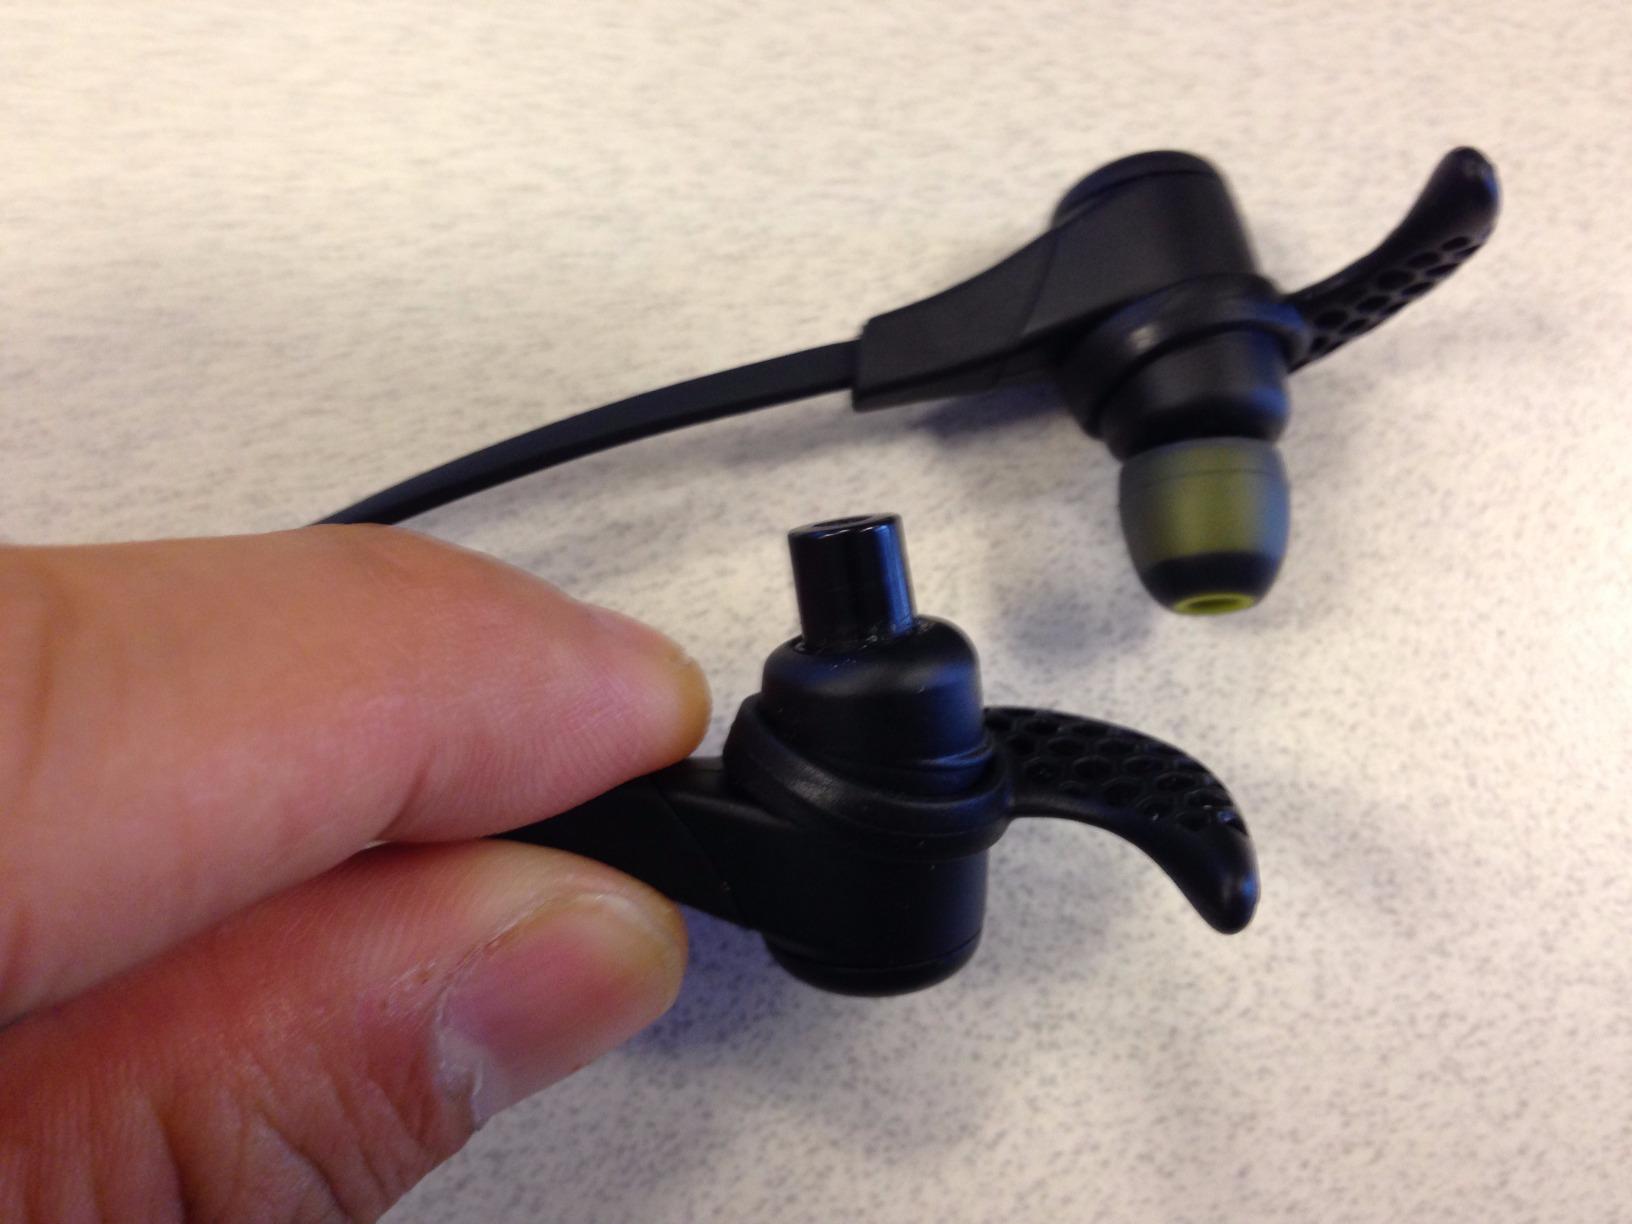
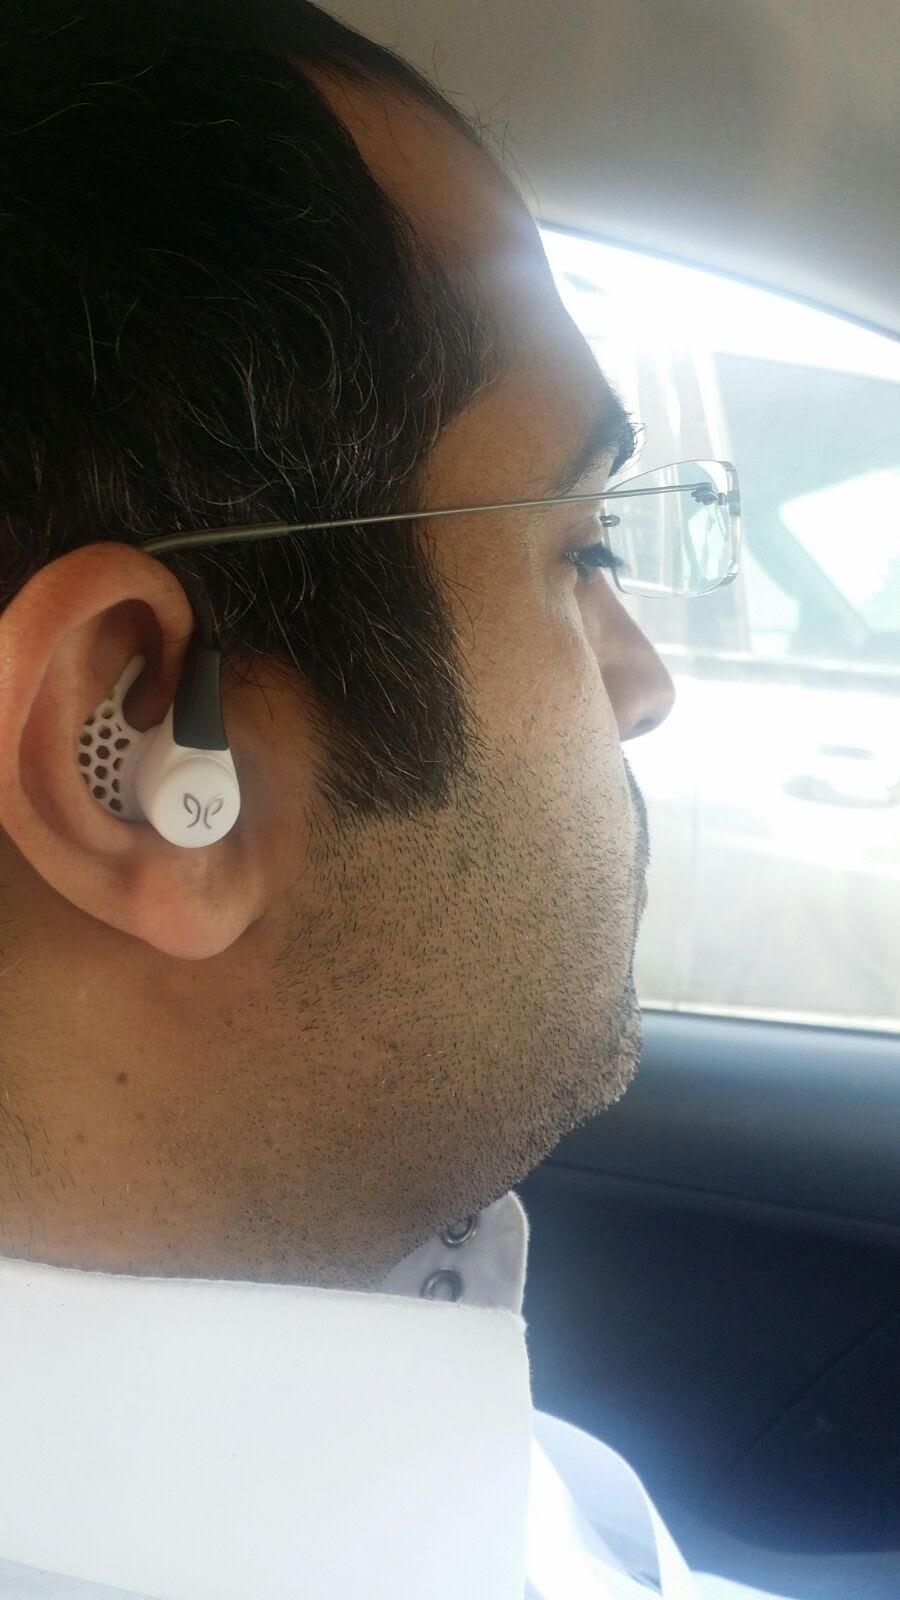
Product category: headphones
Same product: no